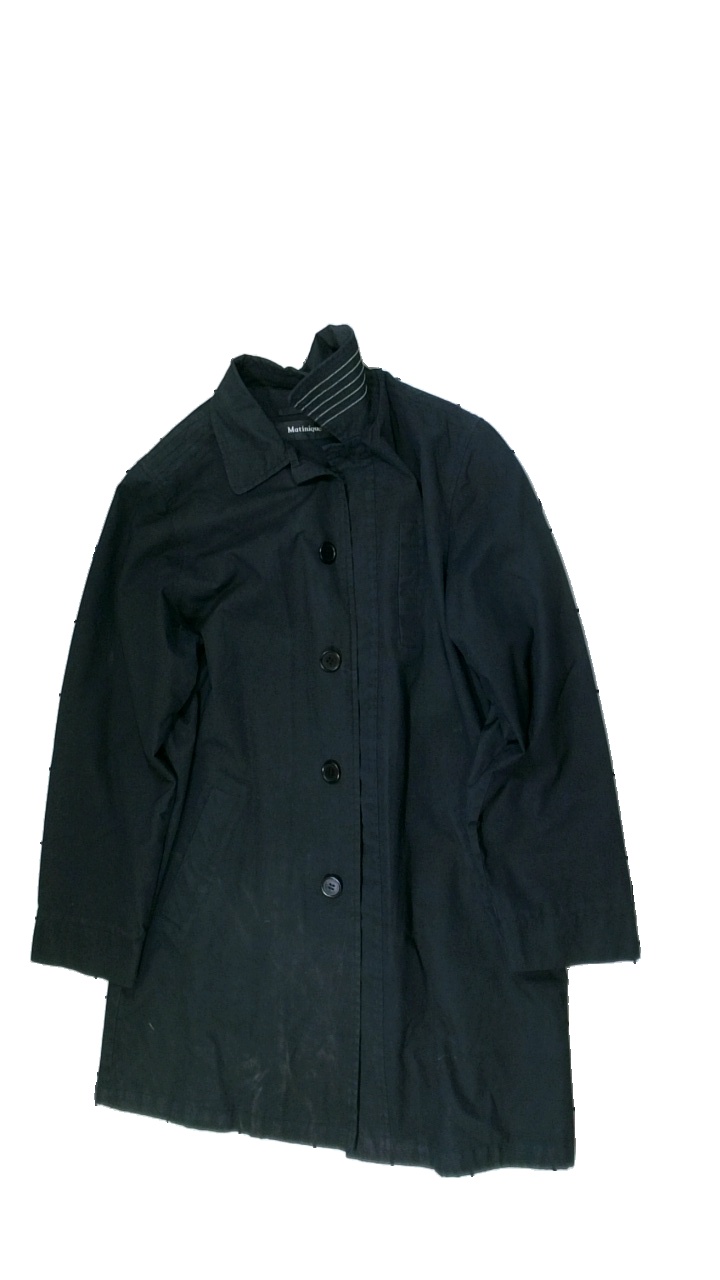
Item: Jacket (Men)
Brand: Matinique
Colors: Black
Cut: Regular
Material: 75% cotton 25% acryl
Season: Spring
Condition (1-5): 2
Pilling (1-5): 5
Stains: Major
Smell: Minor
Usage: Reuse
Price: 50-100